Dandakaranyam

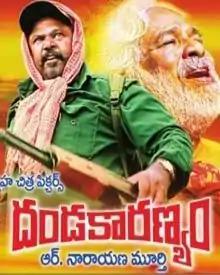
poster

Dandakaranyam is a 2016 Indian Telugu action drama film directed and produced by R. Narayana Murthy under Sneha Chitra Pictures banner. The film features R. Narayana Murthy and Gaddar in the lead roles. The film was released on 18 March 2016.